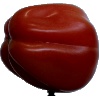
Label: tomato_heart